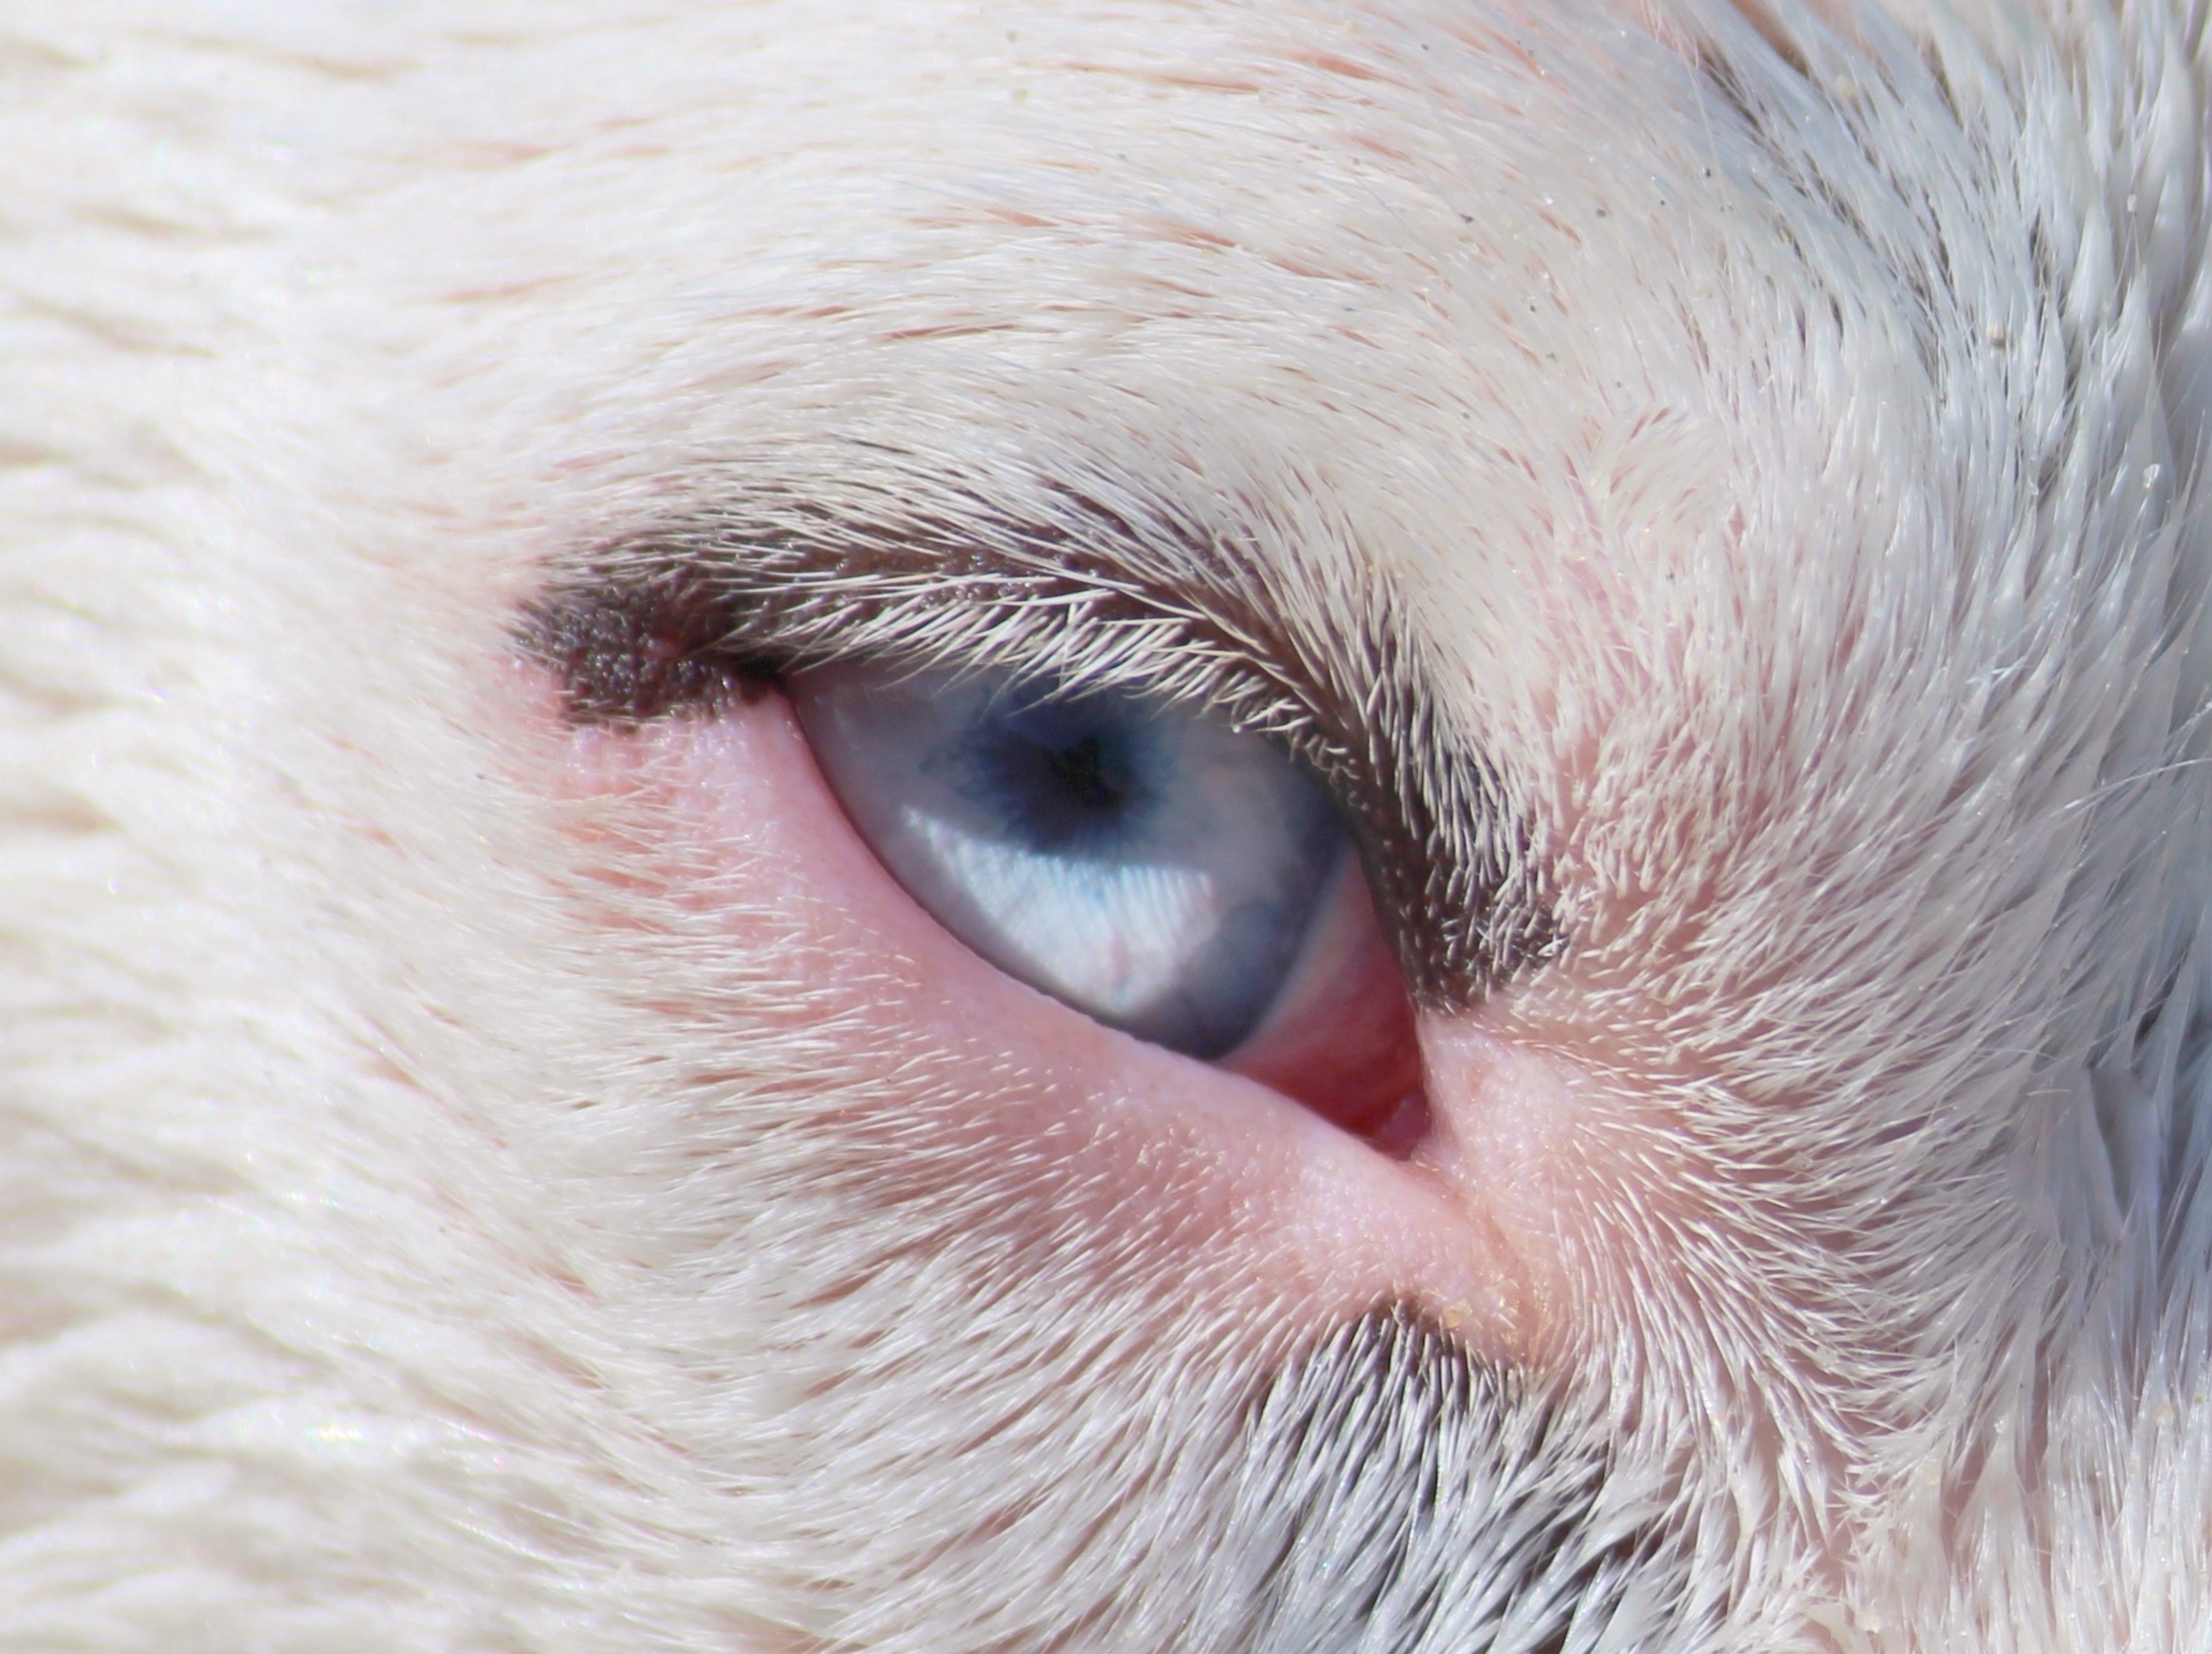
dog, portrait, blue, ear, close, mouth, eyelash, close up, human body, face, nose, whiskers, snout, eye, head, skin, organ, wildlife photography